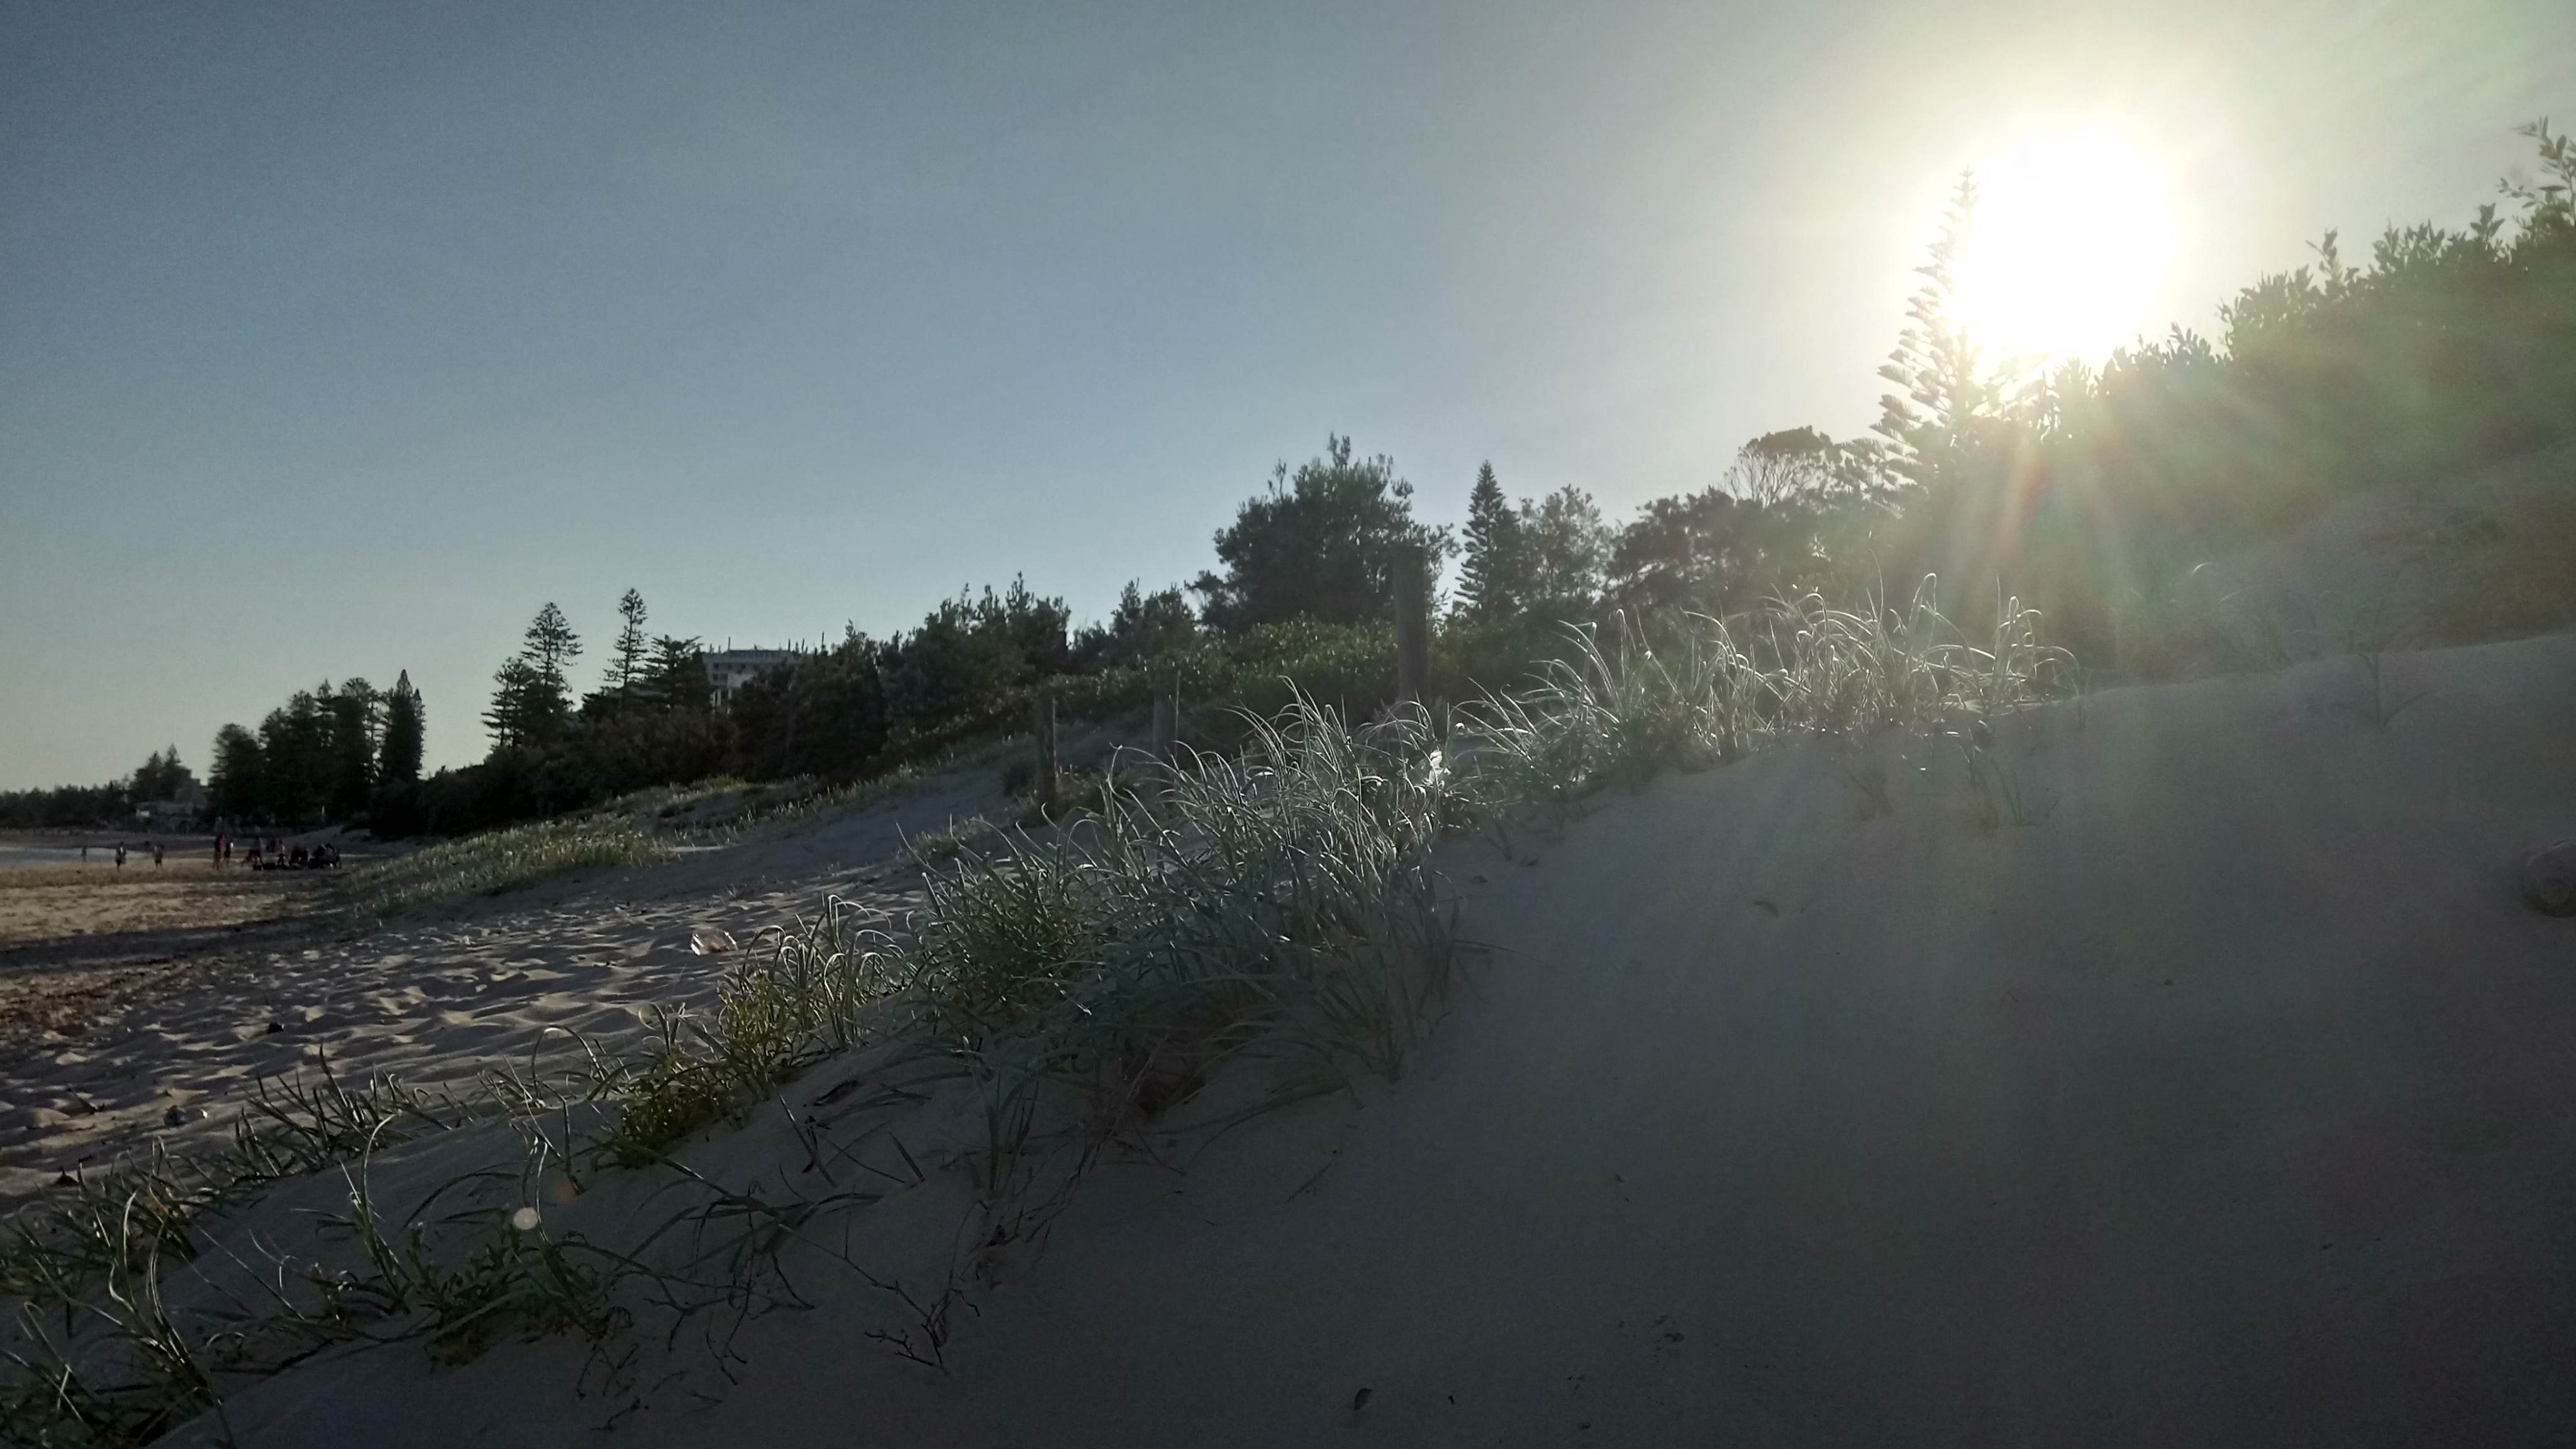
scenery, sky, nature, atmospheric phenomenon, winter, morning, light, cloud, tree, wilderness, snow, sunlight, photography, atmosphere, reflection, freezing, river, landscape, mountain, lake, ice, bank, forest, panorama, road, lens flare, frost, screenshot